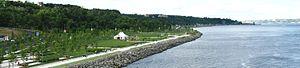
Promenade Samuel-De Champlain, Ville de Québec, province de Québec, Canada
La promenade Samuel-De Champlain se situe à Québec sur la berge du Saint-Laurent entre la côte Ross et la côte de Sillery. Elle constitue le principal legs du gouvernement du Québec à sa capitale nationale pour son 400ᵉ anniversaire en 2008. Elle doit son nom à Samuel de Champlain, fondateur de la ville de Québec.